Robert Winslow Gordon

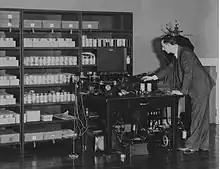
Robert Winslow Gordon with Edison Cylinders

Robert Winslow Gordon (September 2, 1888 – March 26, 1961) was an American academic, known as a collector of folk songs.